PAOK FC

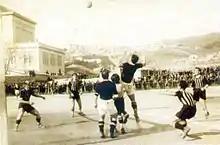
Snapshot from the old Syntrivani stadium

The Aristotle University of Thessaloniki purchased a two-acre piece of land in the area of Syntrivani Stadium in order to construct new schools. PAOK had to relocate and a 7.5 acres area, owned by the Ministry of National Defence at Toumba district was chosen as the adequate location. The purchase cost was set at 1.5 million drachmas and was paid by PAOK administration in 20 six-month instalments of 75,000 drachmas each. On 7 February 1958, a committee of III Army Corps officers delivered the land to PAOK representatives.